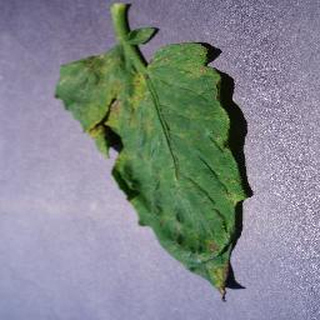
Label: tomato_septoria_leaf_spot